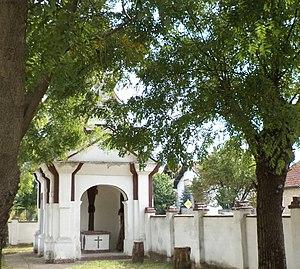
Cet article recense les monuments culturels du district de Bačka méridionale en Serbie.